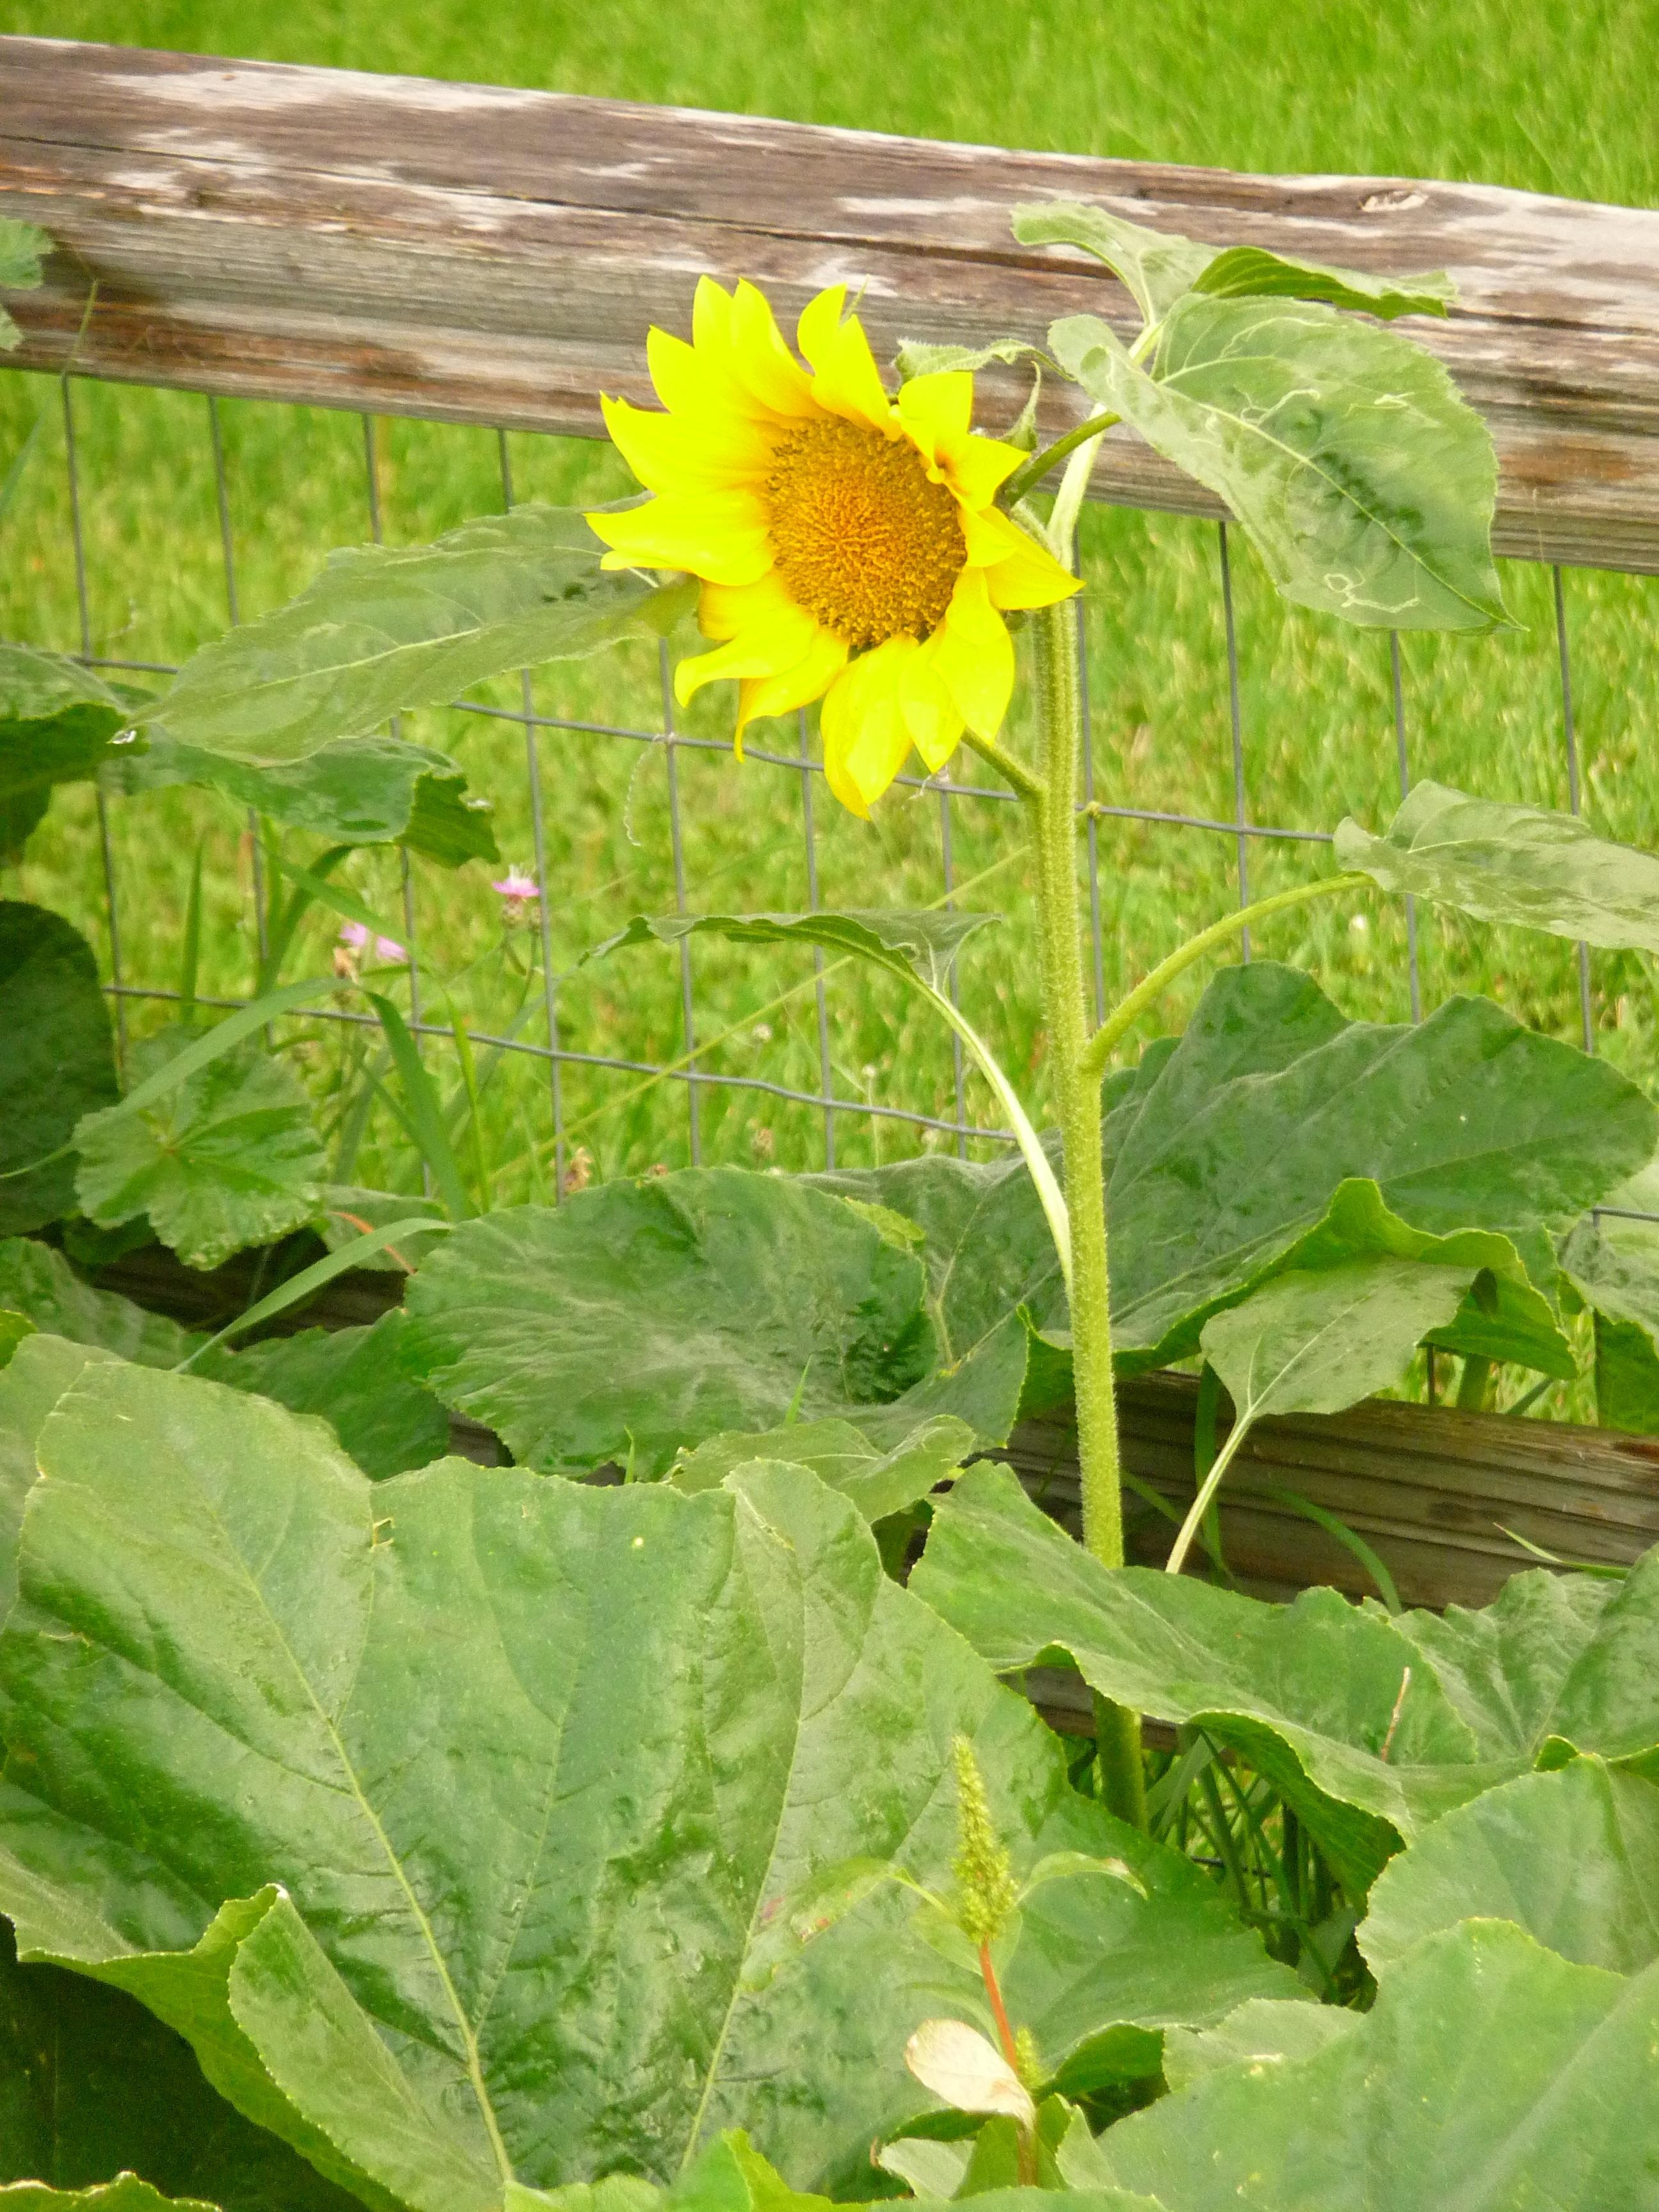
plant, field, flower, herb, produce, botany, garden, sunflower, sun flower, yard, flowering plant, daisy family, annual plant, land plant, split rail